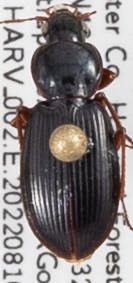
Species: Synuchus impunctatus
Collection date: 2022-08-10
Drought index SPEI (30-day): -0.404
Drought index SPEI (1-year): -0.54
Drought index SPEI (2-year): -0.62